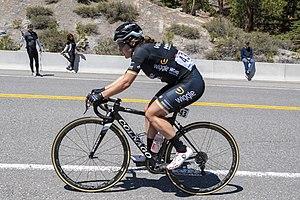
La Saison 2018 de l'équipe Wiggle High 5 est la sixième de la formation. L'effectif est grandement remanié. Le principal départ est celui de la sprinteuse belge Jolien D'Hoore. Elle est remplacée par Kirsten Wild. Lisa Brennauer, ancienne championne du monde du contre-la-montre, rejoint également l'équipe tandis que la sprinteuse italienne Giorgia Bronzini la quitte.
Grace Brown est une coureuse cycliste australienne, membre de l'équipe Mitchelton-Scott.